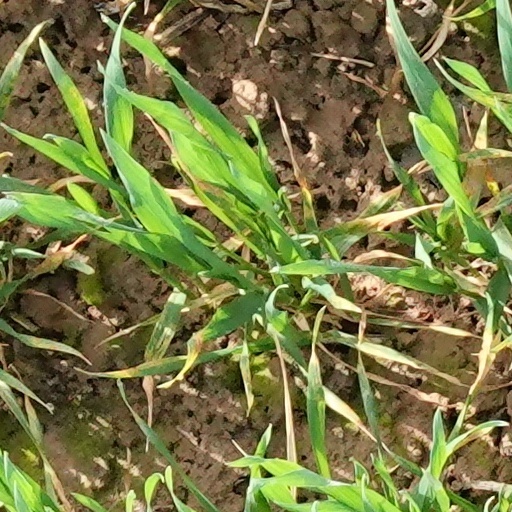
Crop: wheat